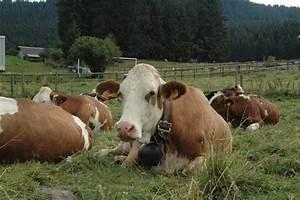
cow